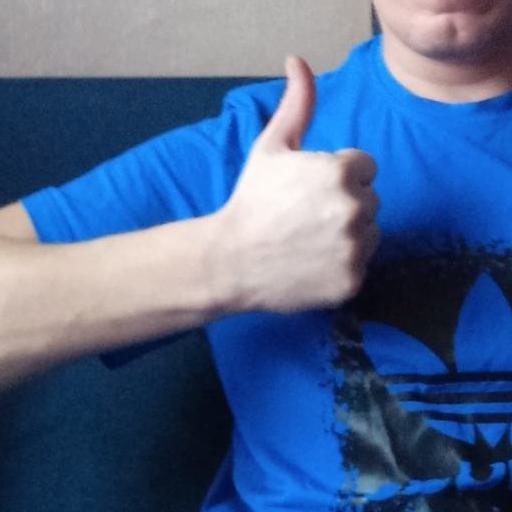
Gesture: like